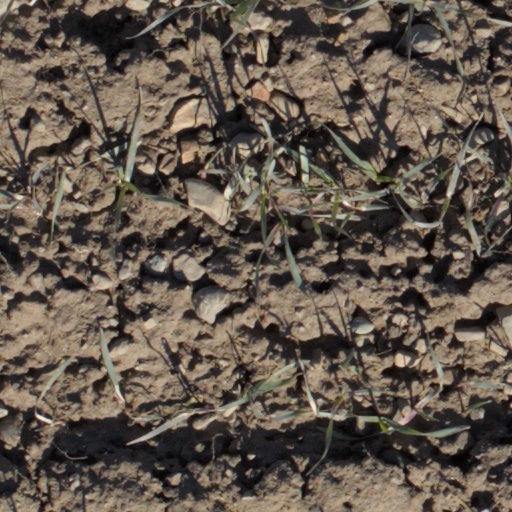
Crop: wheat